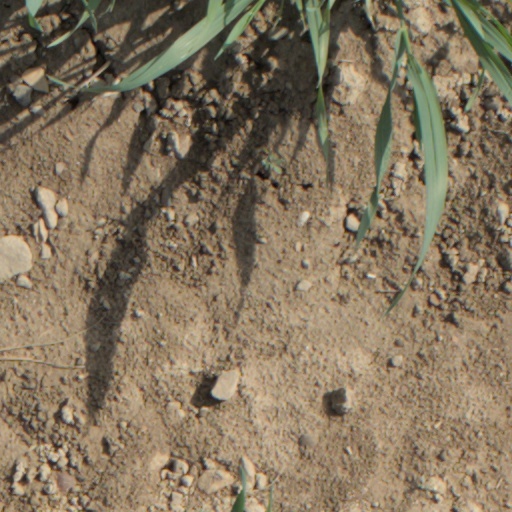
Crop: wheat